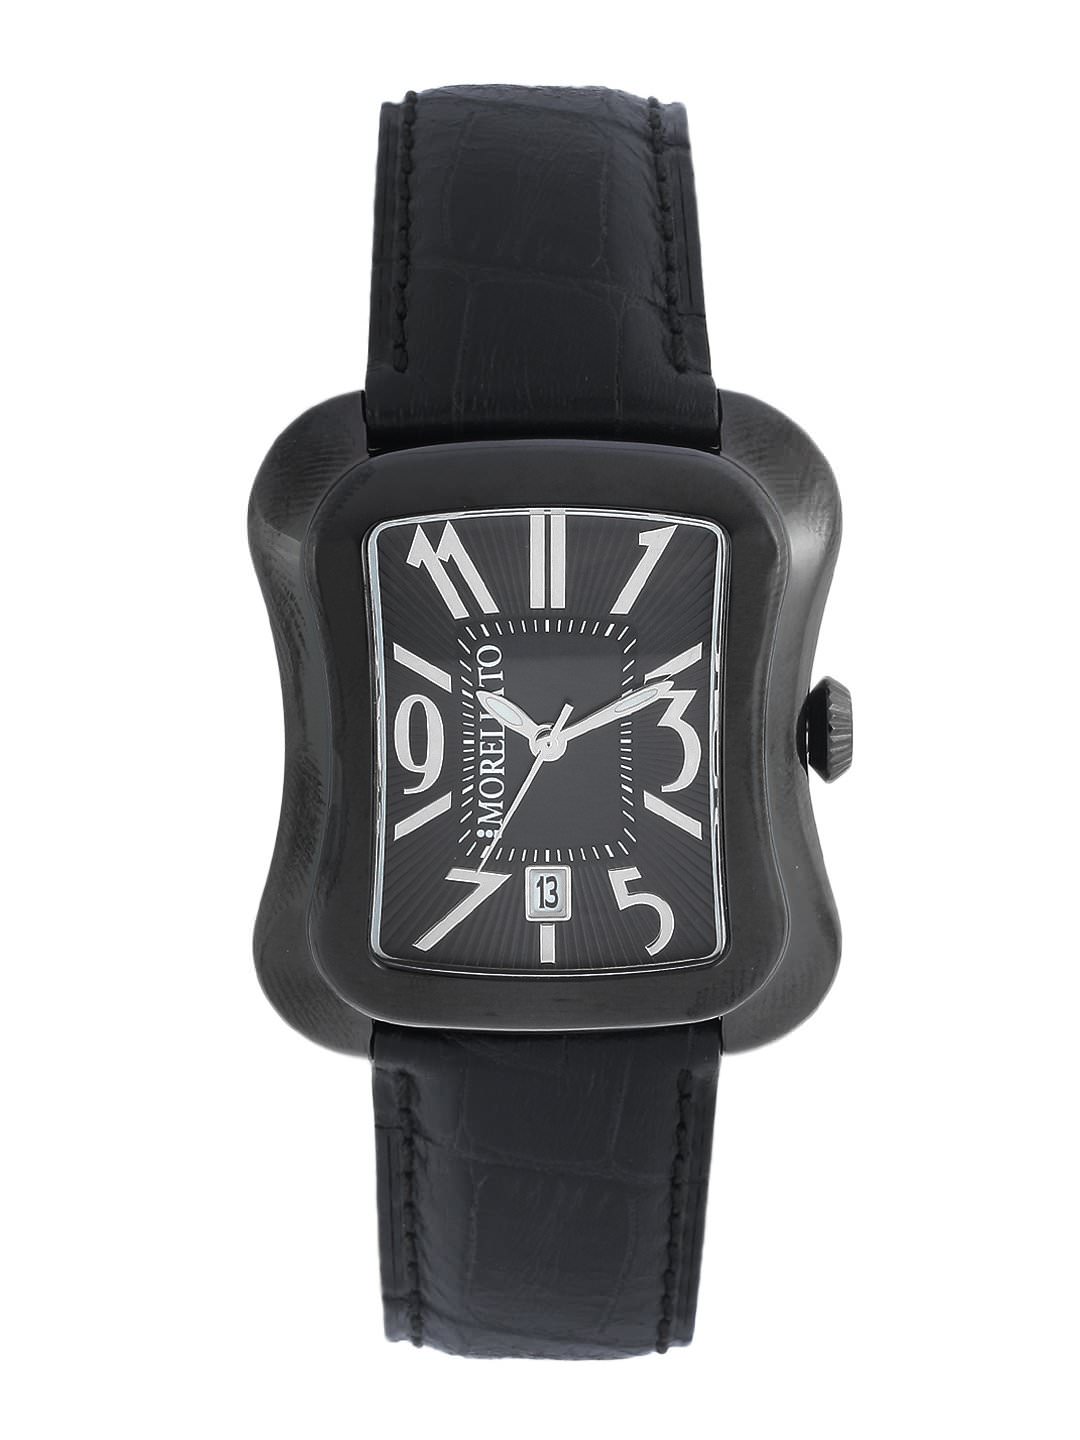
Morellato Men Black Watch
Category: Accessories / Watches / Watches
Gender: Men
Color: Black
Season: Winter 2016
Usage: Casual